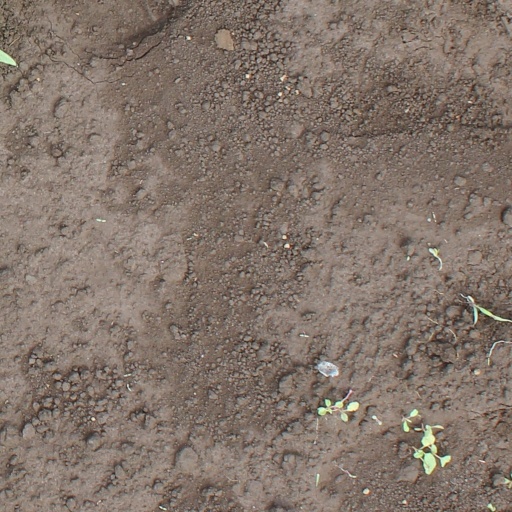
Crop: soybean